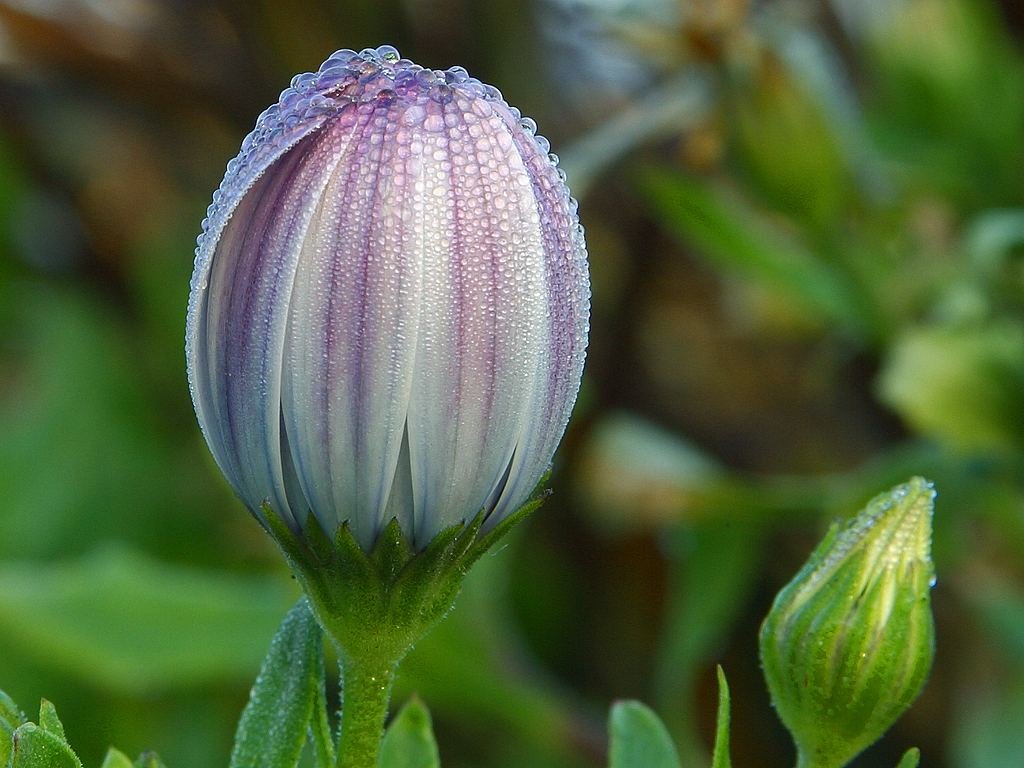
nature, blossom, dew, plant, flower, petal, bloom, wet, color, botany, flora, drip, wildflower, flowers, close up, droplets, beautiful, bud, macro photography, flowering plant, plant stem, land plant